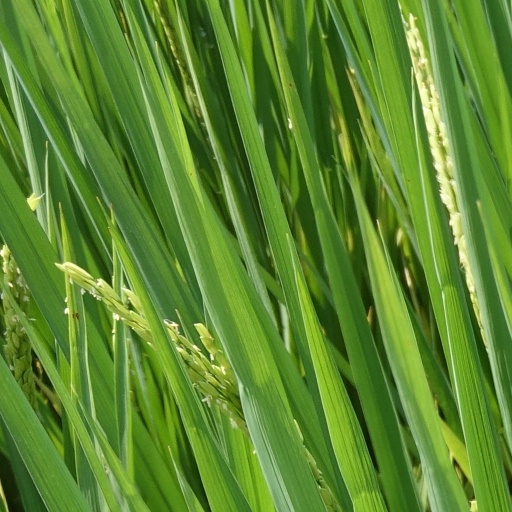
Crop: rice